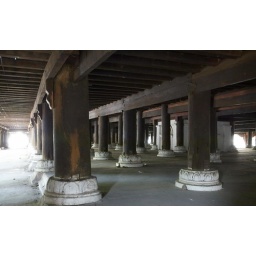
view below the monastery with huge wooden columns